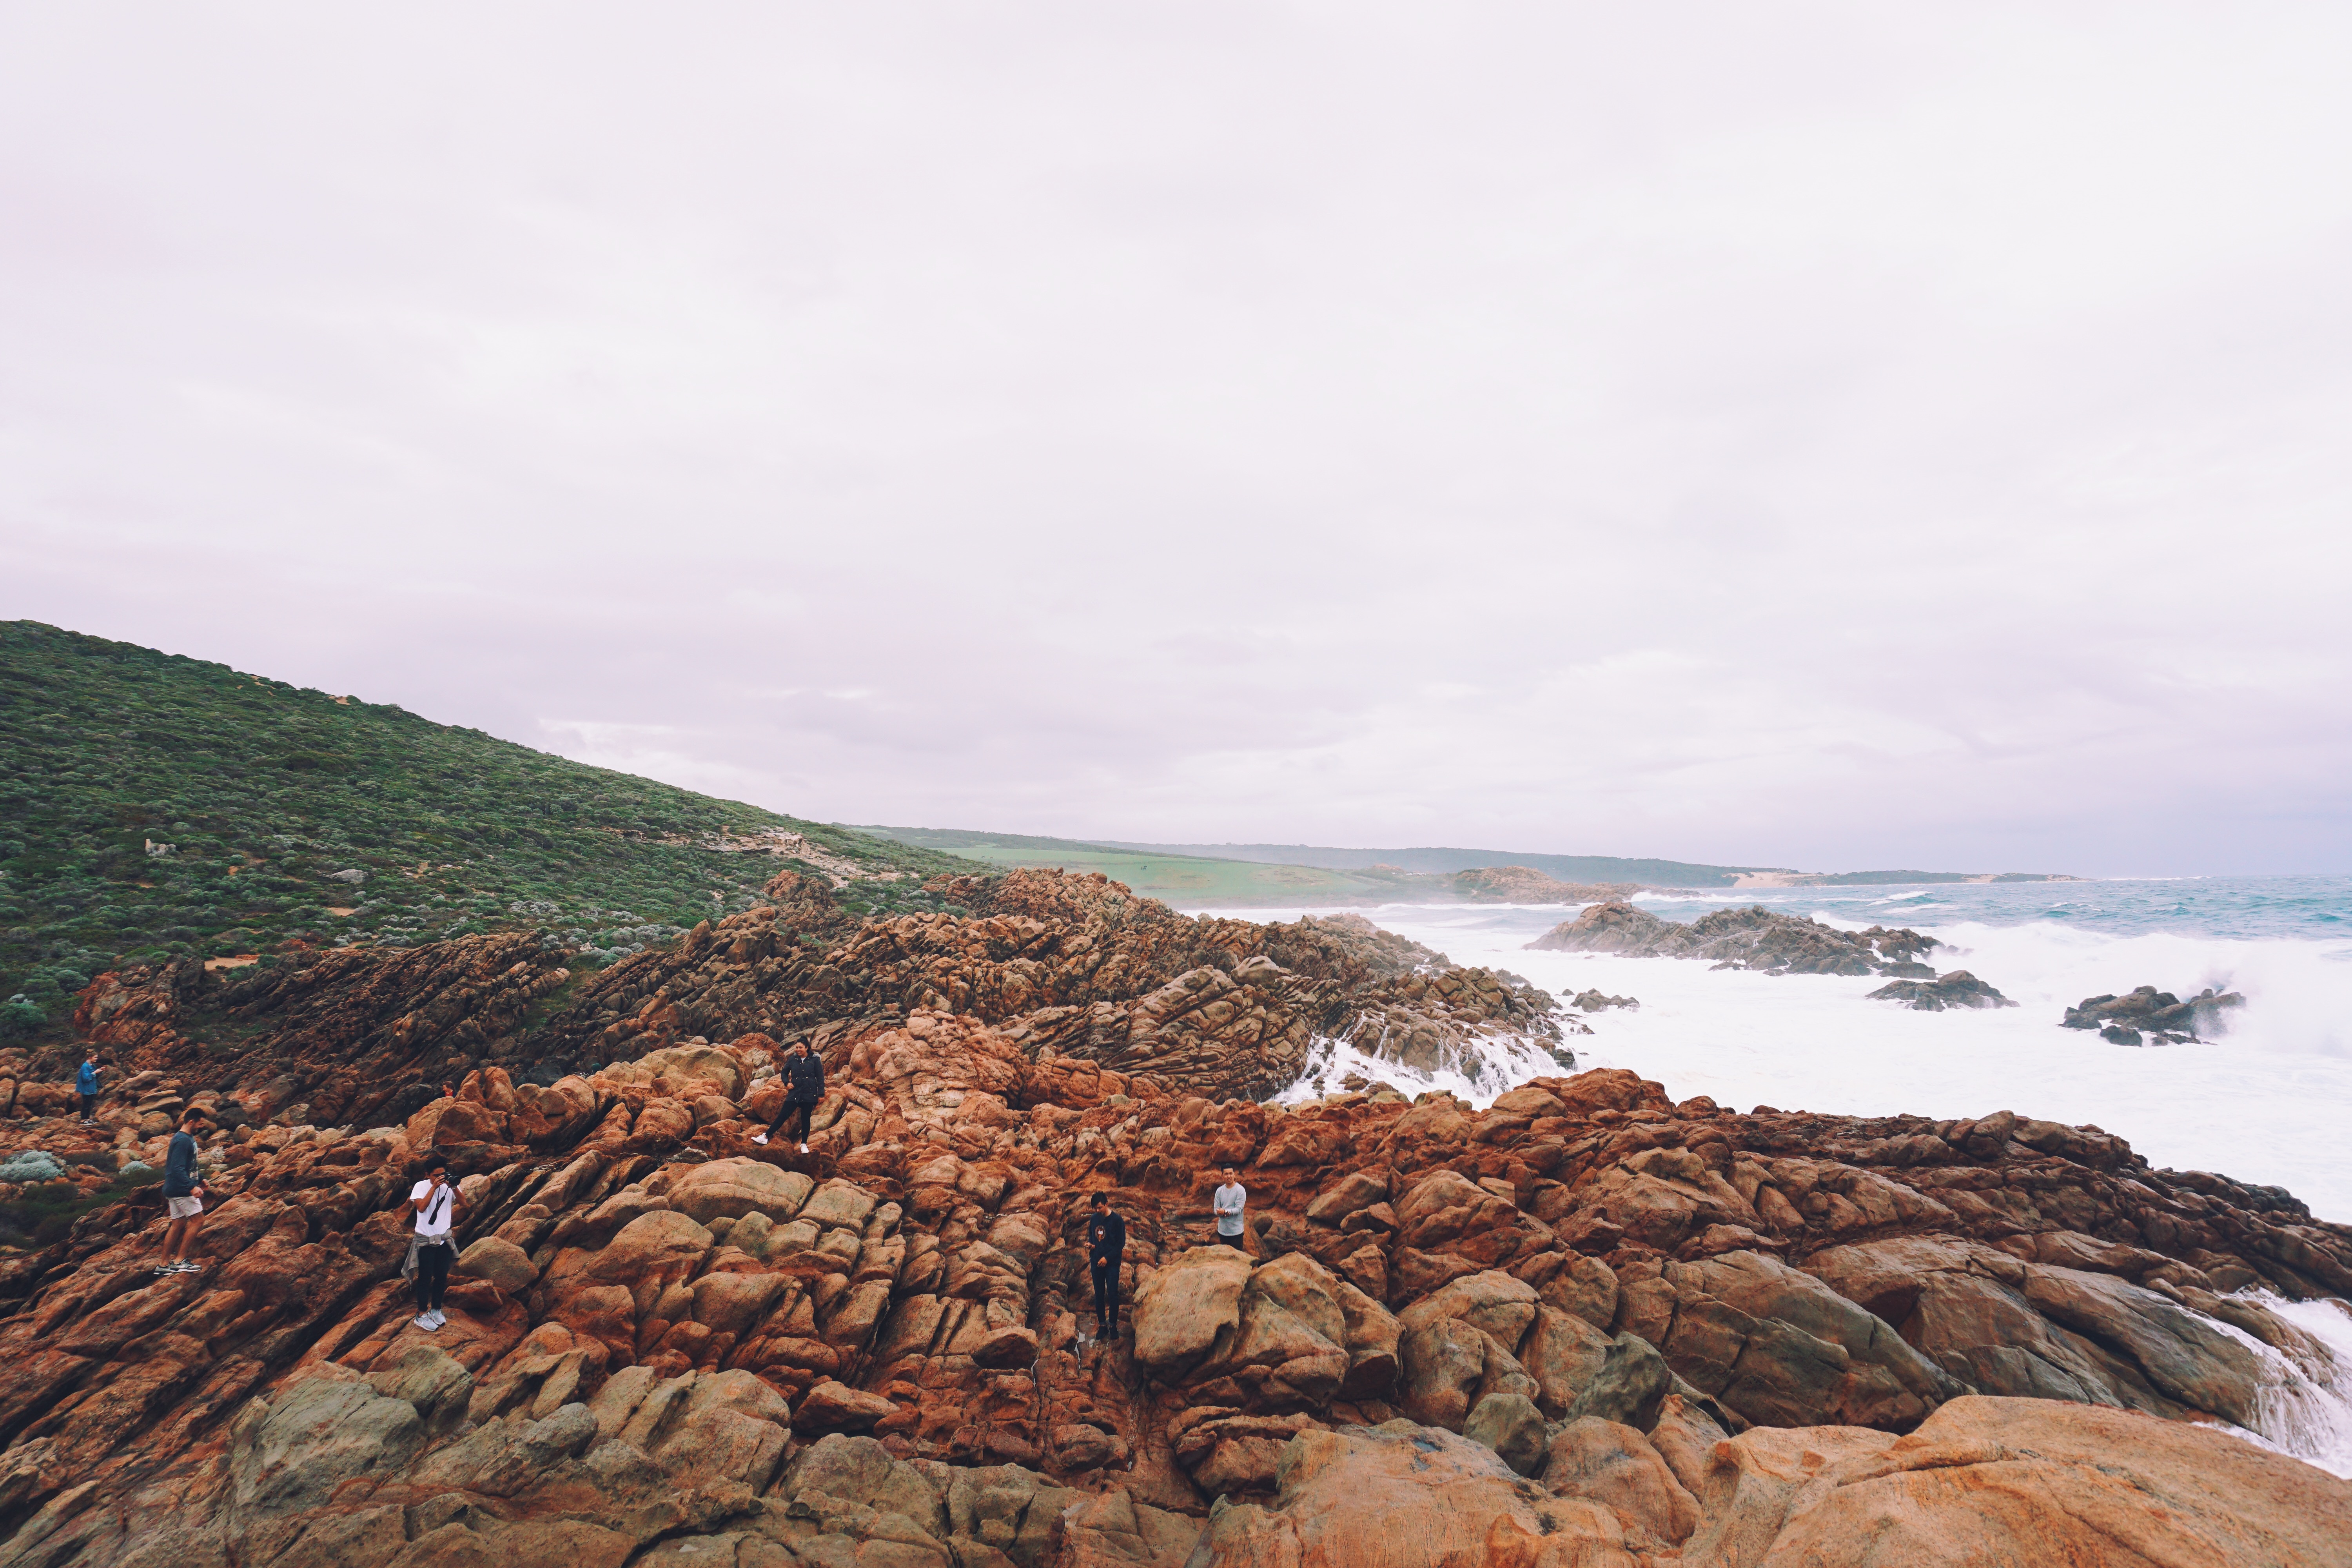
landscape, sea, coast, rock, ocean, horizon, mountain, shore, cliff, bay, terrain, material, geology, cape